Zuni Indian Reservation

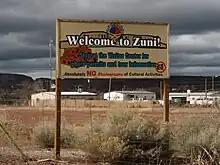
Welcome to Zuni!

Also on the main reservation are the Hawikuh Ruins. The ancient Zuni pueblo of Hawikuh was the largest of the Seven Cities of Cibola. It was established in the 13th century and abandoned in 1680. It was also the first pueblo seen by the Spanish explorers. The African scout Estevanico was the first non-Native to reach this area.